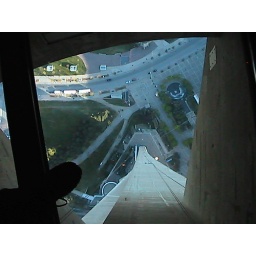
The view looking down through the glass floor in CN Tower 1300+ft